Waffle

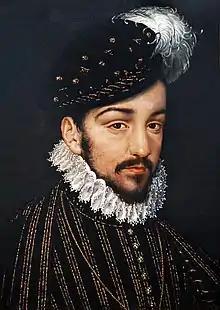
Charles IX, King of France, created the first legislation regulating waffle sales.

By the mid-16th century, there were signs of waffles' mounting French popularity. I, king from 1494 to 1547, who, it was said, (loved them a lot), had a set of waffle irons cast in pure silver. His successor, enacted the first waffle legislation in 1560 in response to a series of quarrels and fights that had been breaking out between oublieurs. As a result of the legislation, oublieurs were required "" (to be no less than four yards from one to the other).